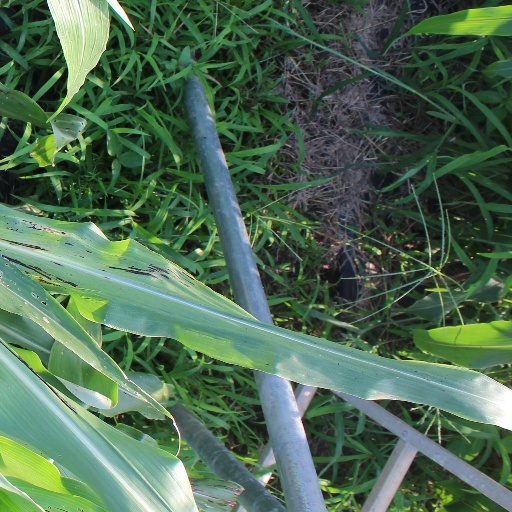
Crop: sorghum